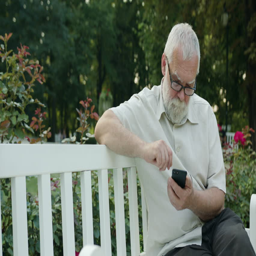
an old man sitting on a white bench in the park and using a mobile phone and smiling .